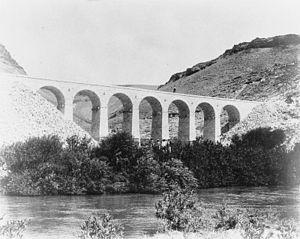
La bataille de Damas, chute de Damas ou prise de Damas est une bataille de la Première Guerre mondiale. Elle fait partie de la campagne du Sinaï et de la Palestine et oppose les forces alliées de l'Empire britannique et du royaume hachémite du Hedjaz, proclamé en 1916, à celles de l'Empire ottoman soutenu par l'Allemagne. Les forces ottomanes, défaites en Palestine, se replient vers la Syrie ottomane. Menacées d'encerclement par les forces britanniques de l'Egyptian Expeditionary Force et les insurgés arabes, elles doivent abandonner Damas.